Alexander Serebrovsky (geneticist)

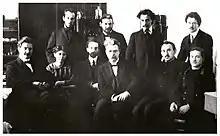
Nikolai Koltsov with students c. 1913. Serebrovsky standing at far left

Alexander Sergeyevich Serebrovsky (18 February 1892 – 26 June 1948) was a Russian geneticist, poultry breeder, and eugenicist. He was among the founding figures of genetics within the early days of the Soviet Union and held a high status within the communist party but when Soviet genetics entered a power struggle, he was targeted for his ideas in eugenics which led to the sidelining of his career although he was not executed like several other geneticists during the purges under Stalin. Serebrovsky is credited with defining the term "genofond" from which the English term gene pool is derived. He was also the pioneer of the theory on which the sterile male technique of pest management is based.